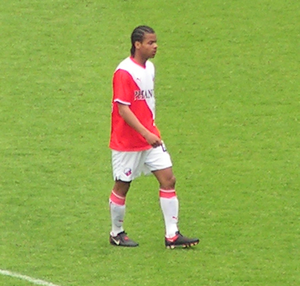
Erixon Michiel Arnolf Danso, abrégé Erixon Danso, né le 22 juillet 1989 à Amsterdam aux Pays-Bas, est un footballeur international arubais. Il évolue au poste d'ailier au club de Stal Kamianske.